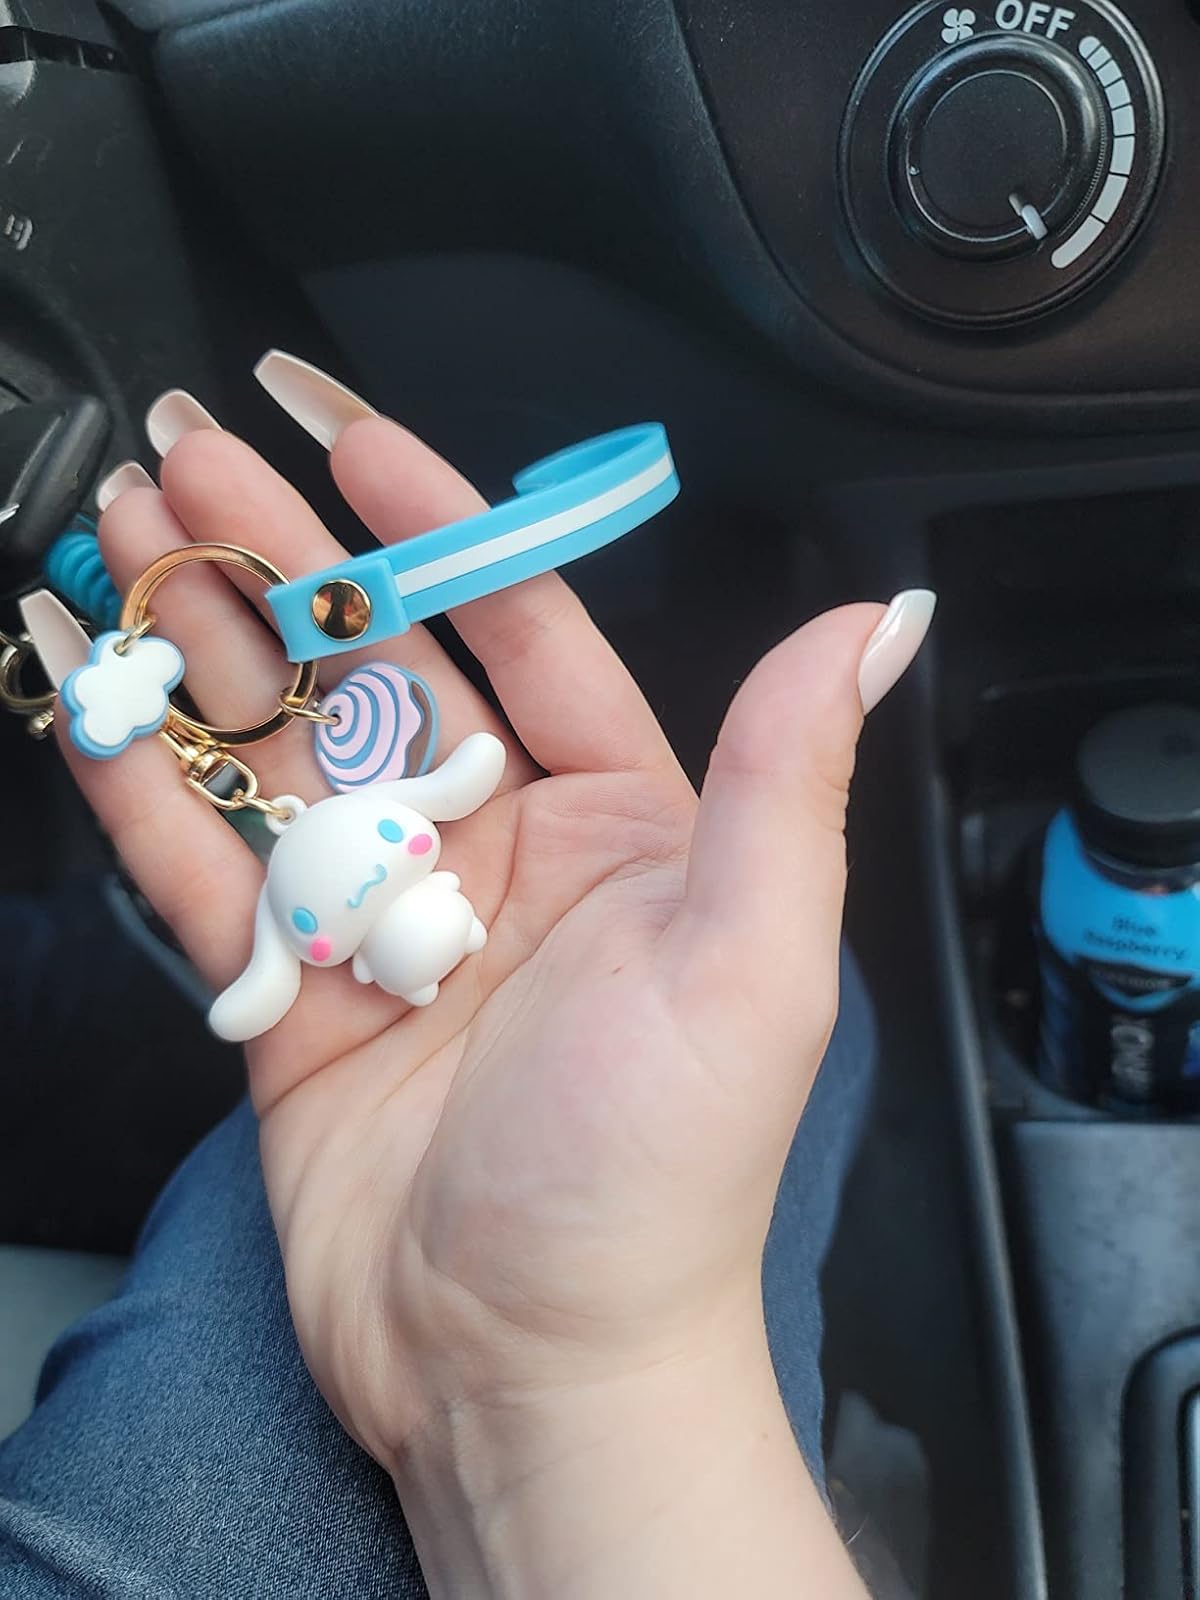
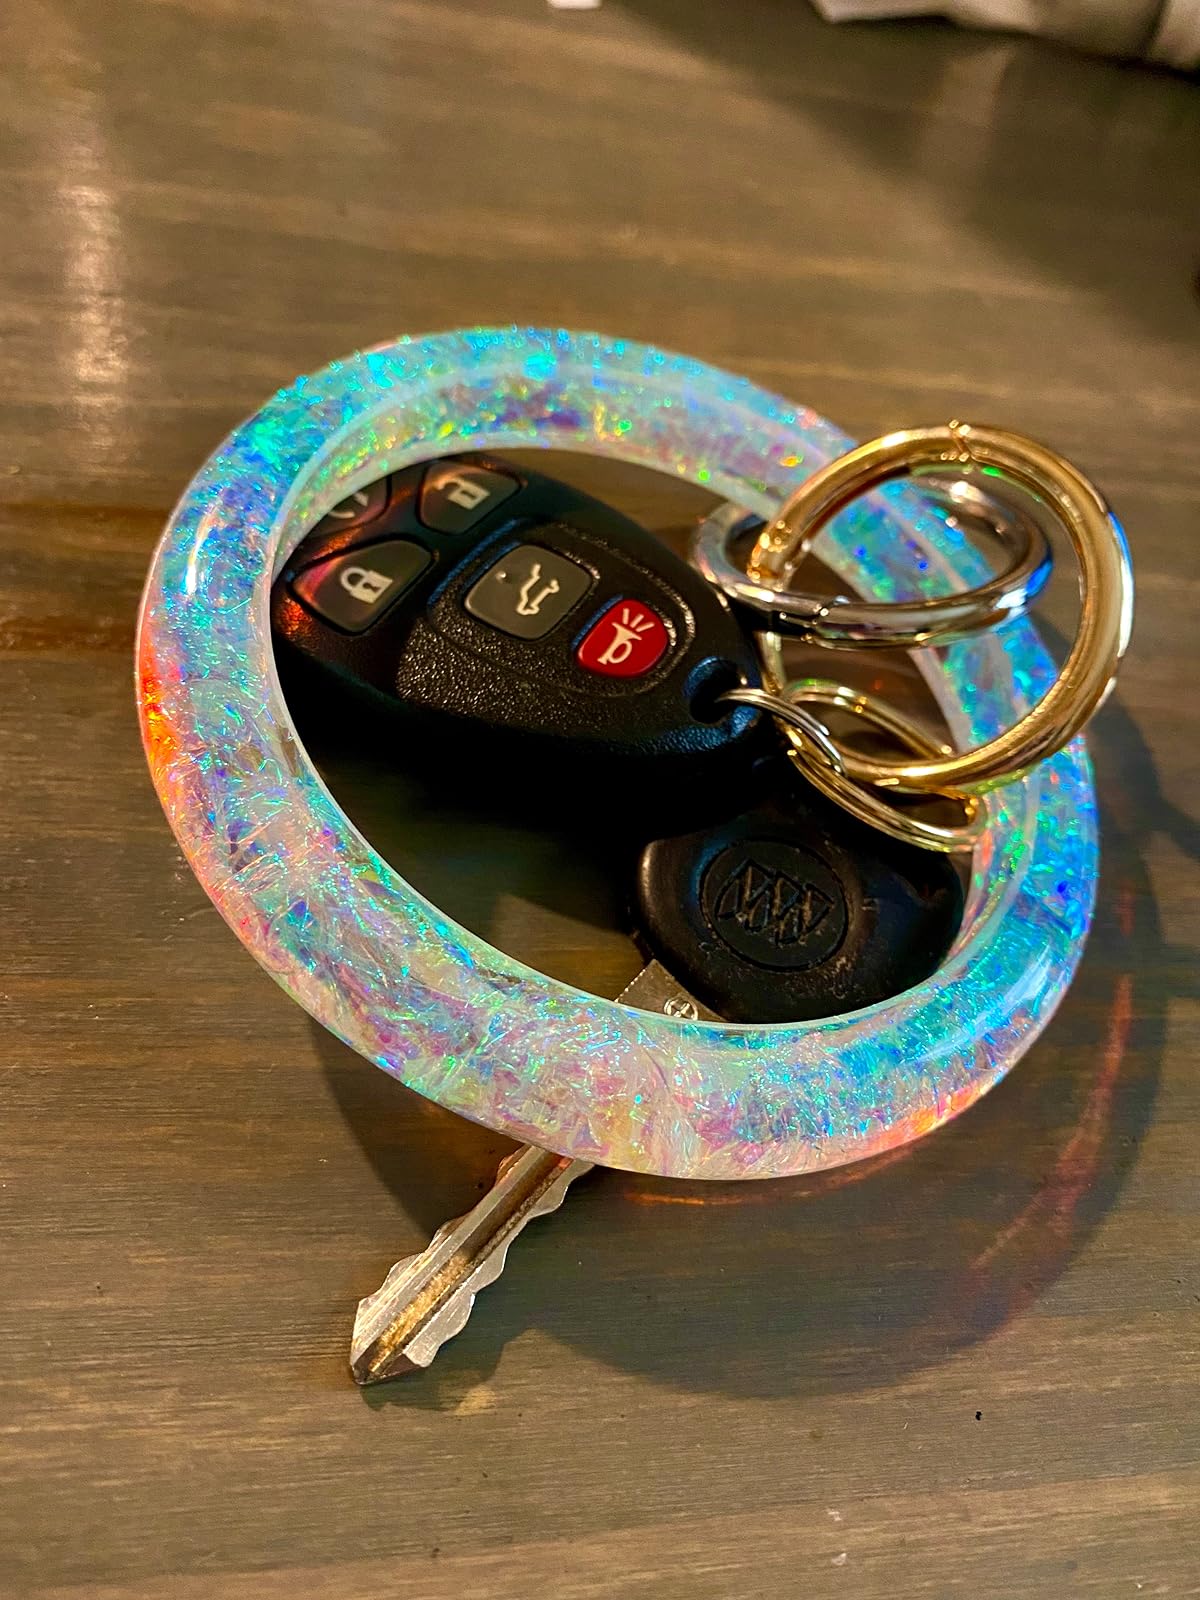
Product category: accessories_keychain
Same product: no